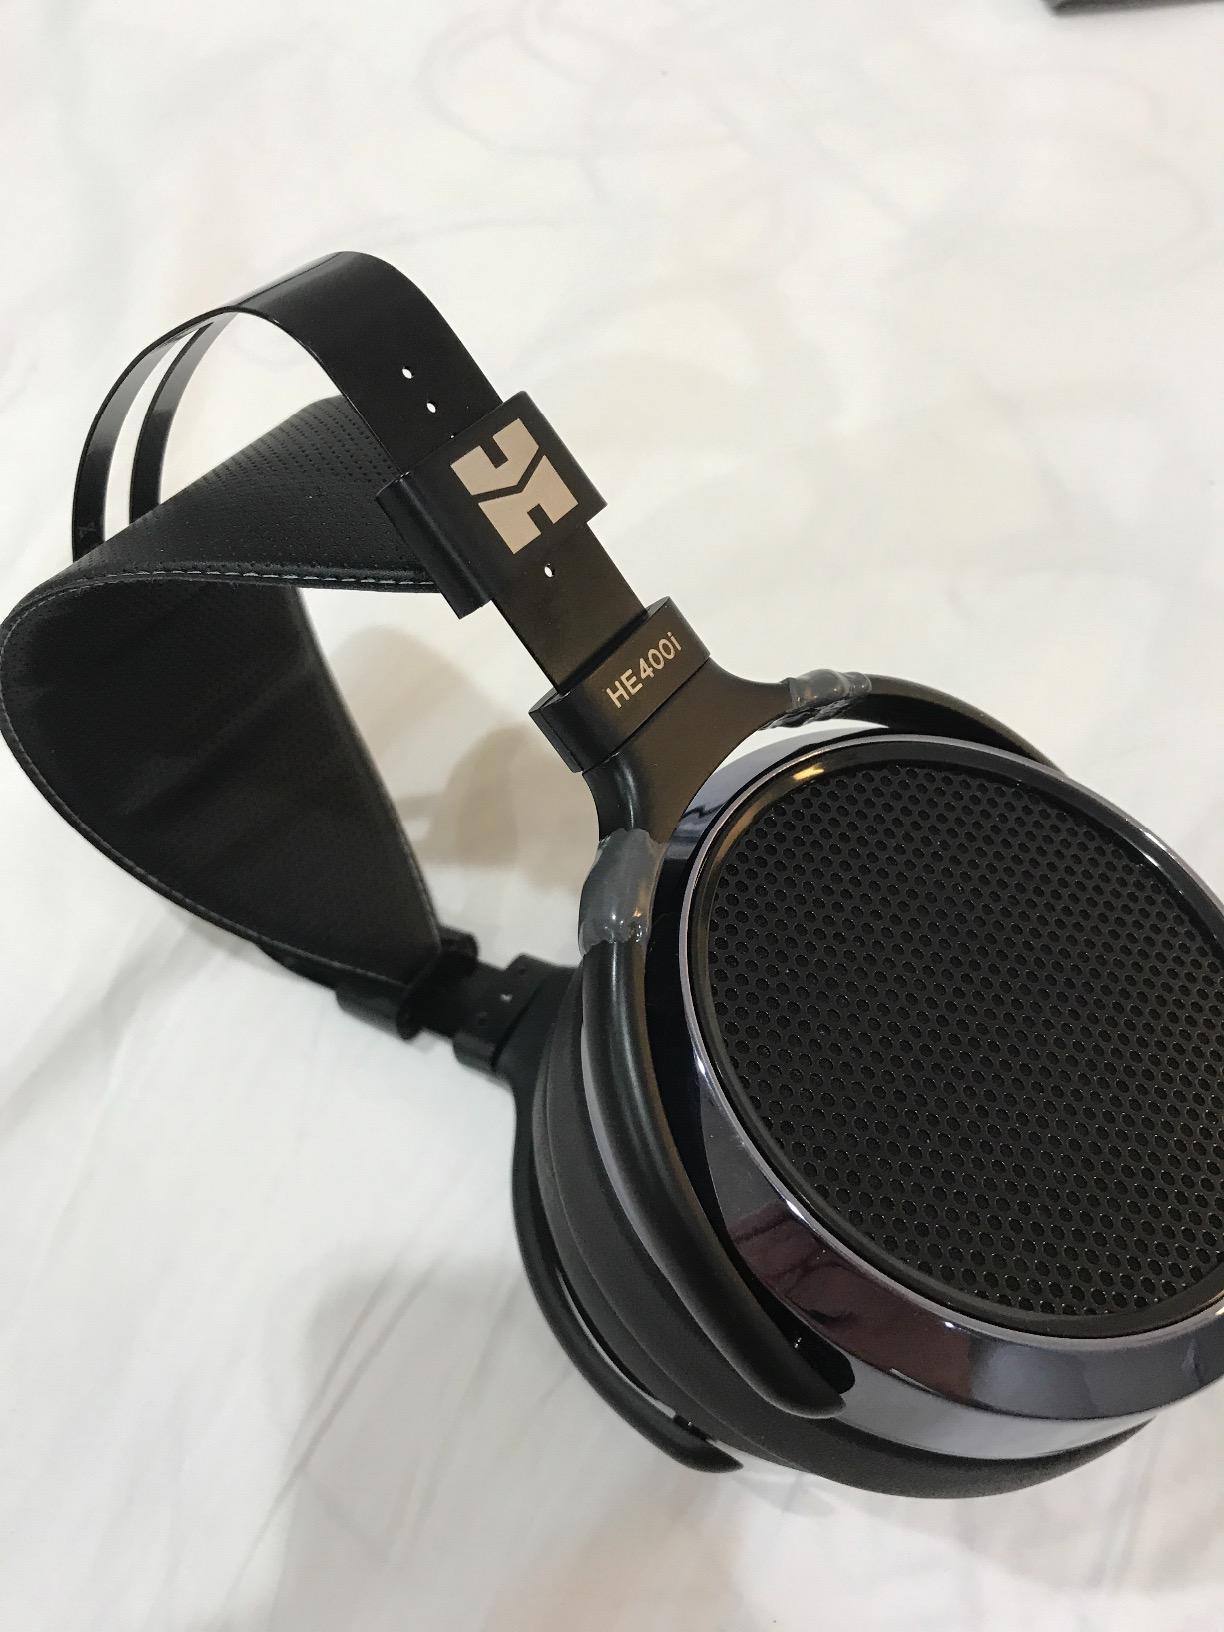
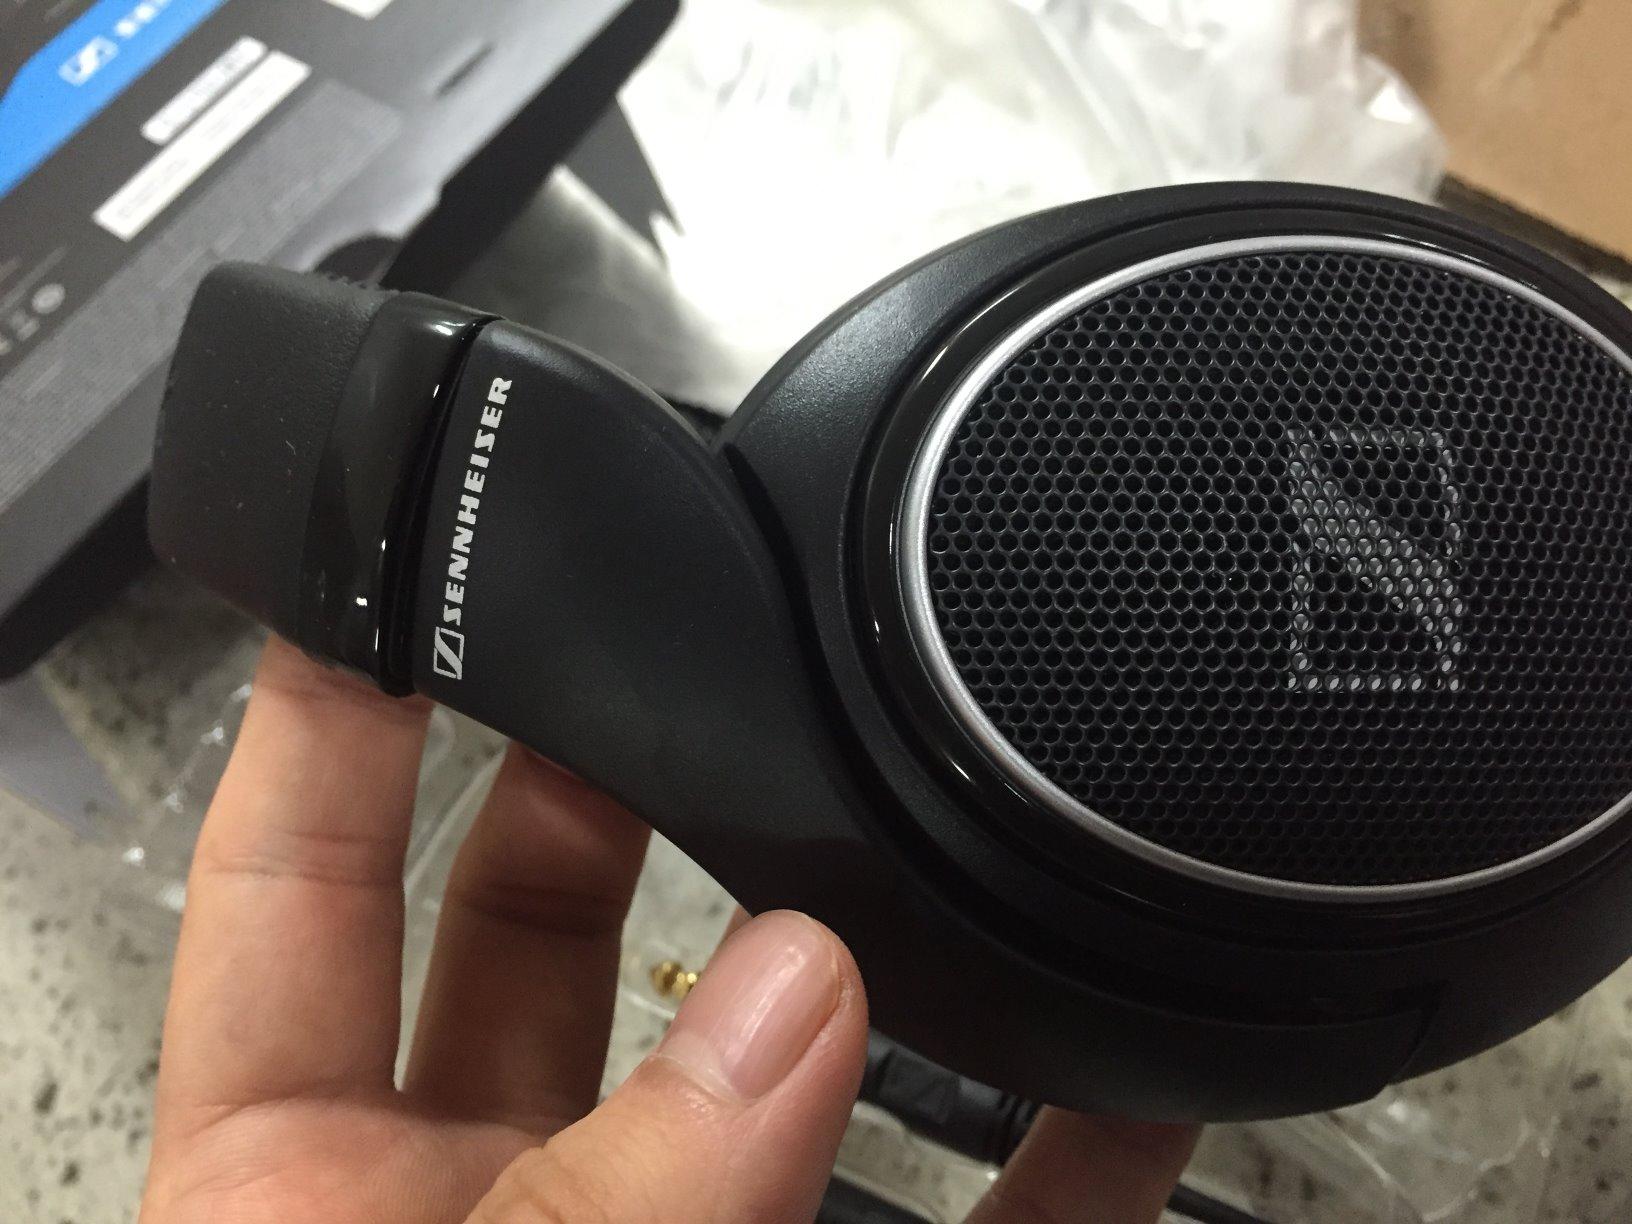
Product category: headphones
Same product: no